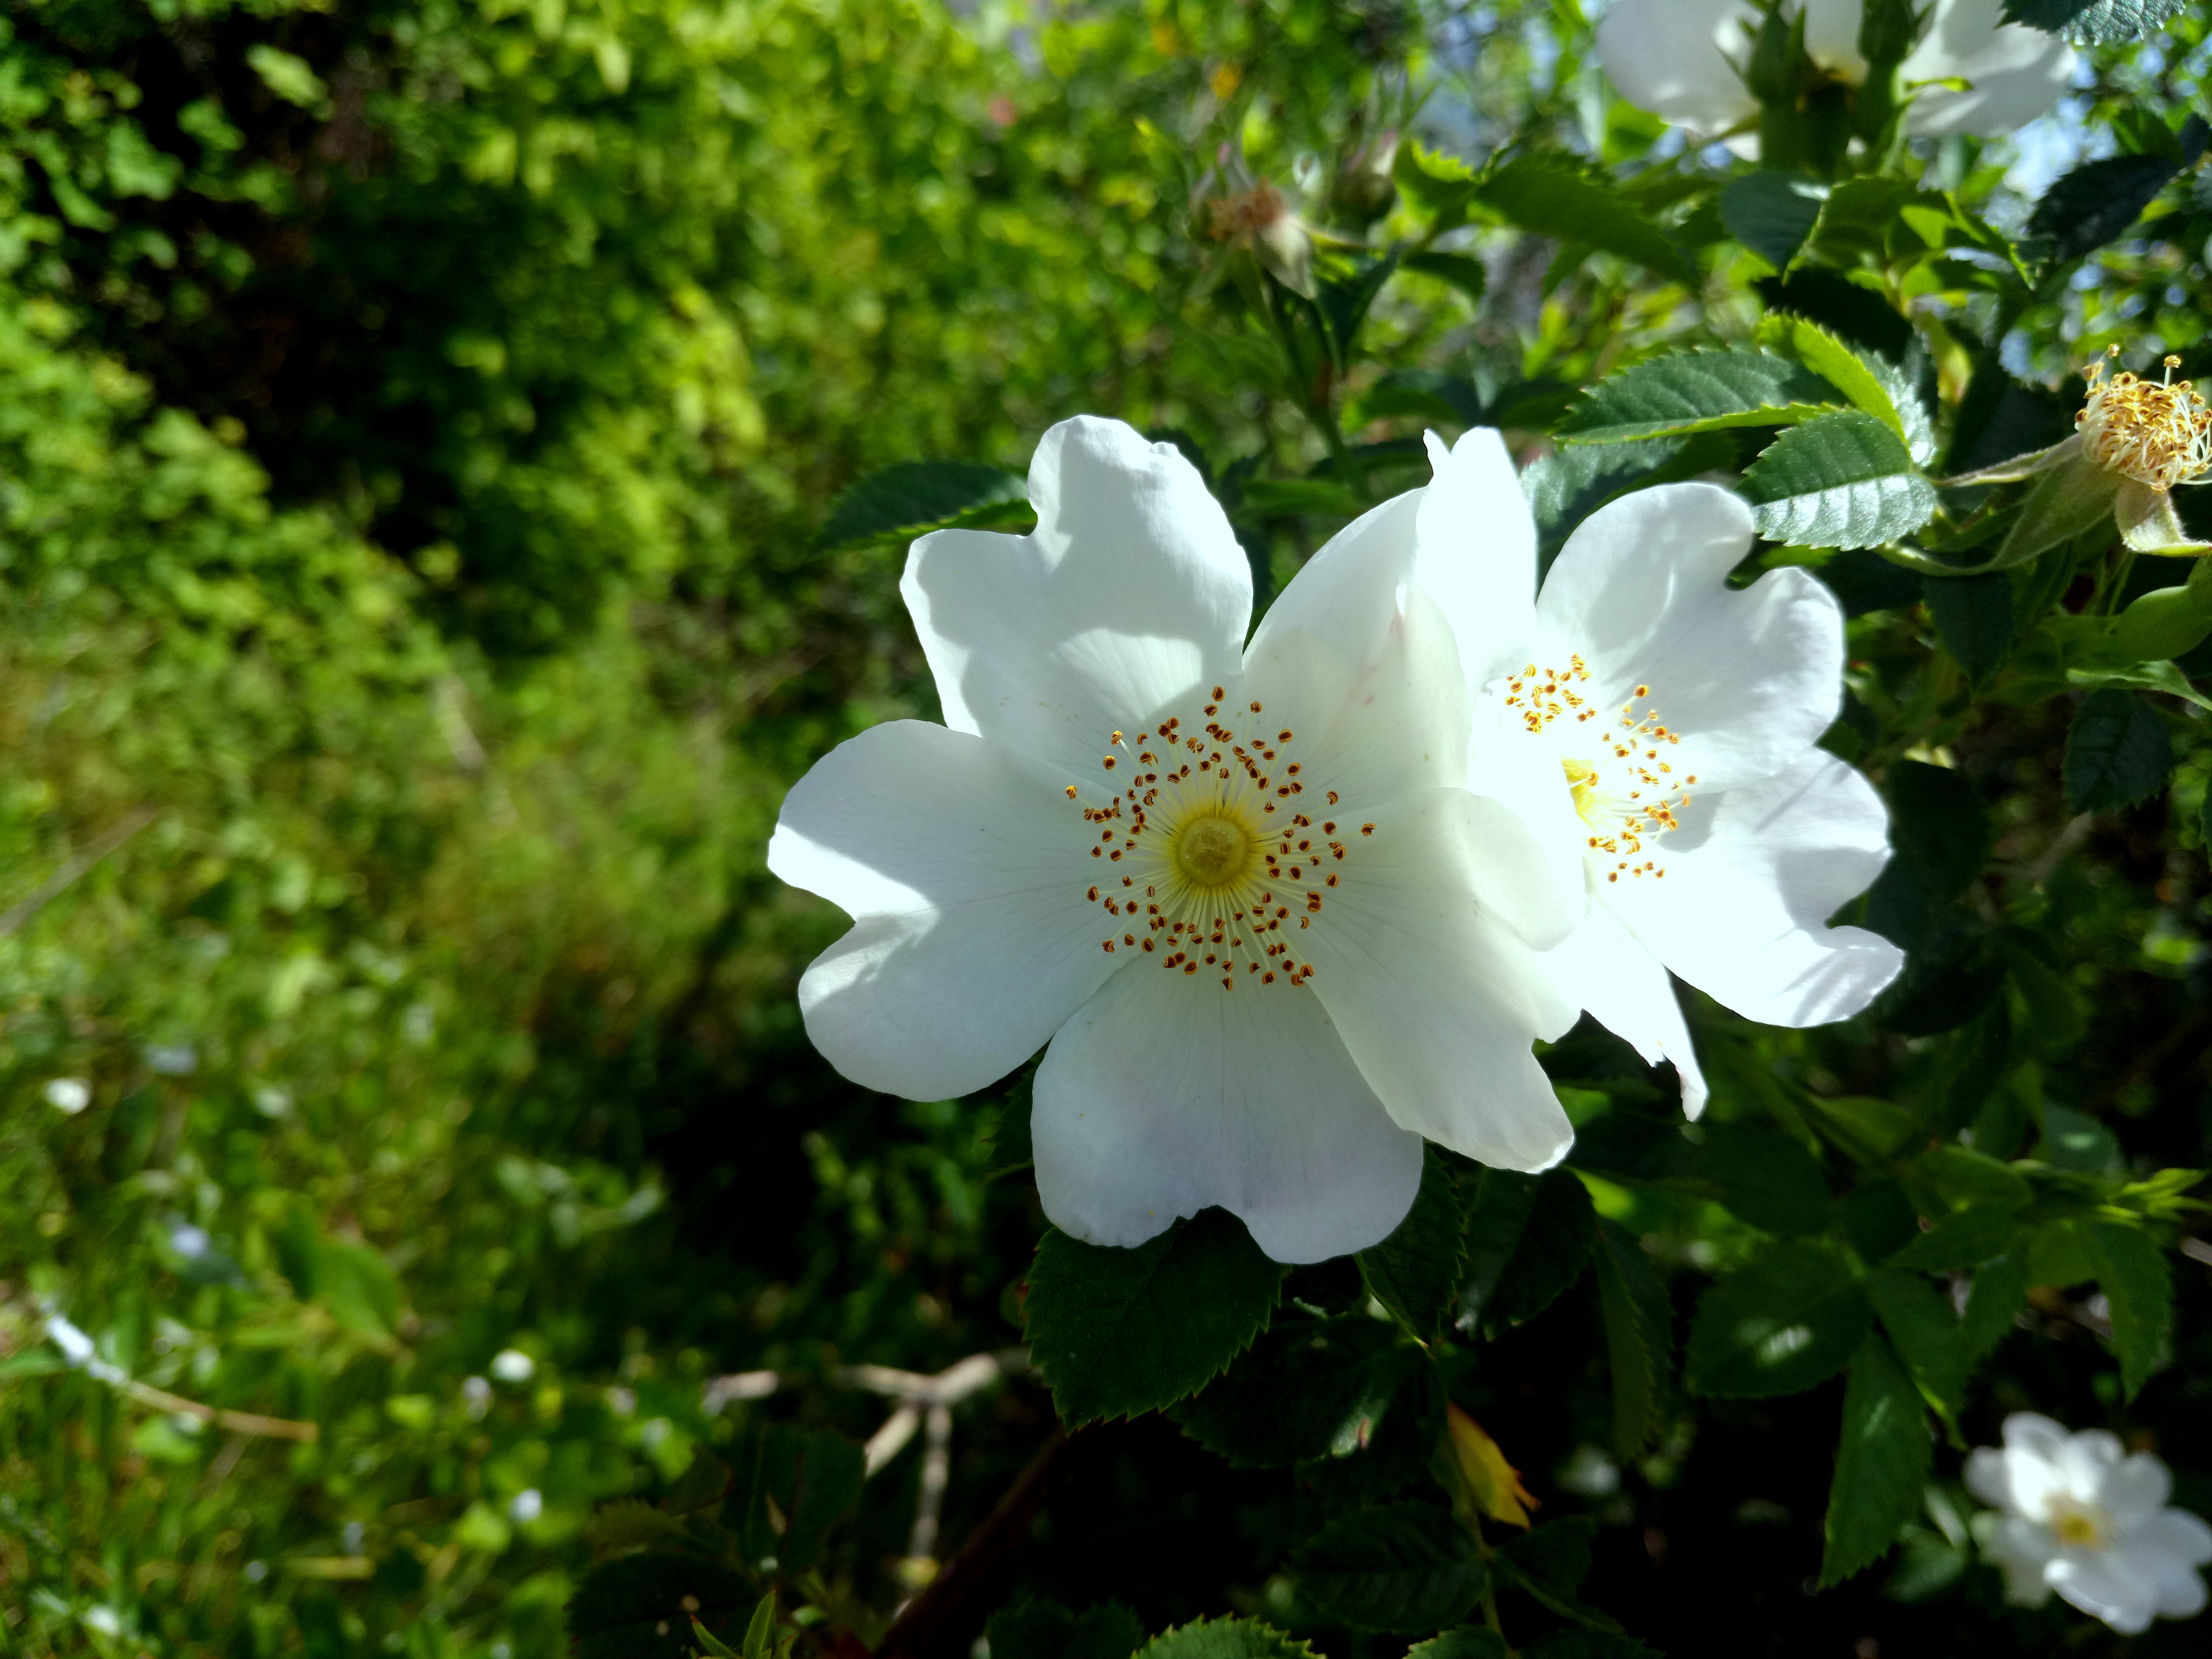
white rose, flower, bud, nature, flowering plant, petal, multiflora rose, burnet rose, Rosa sericea, plant, Rosa omeiensis, tree anemone, rosa rubiginosa, rose, rose family, rosa canina, evergreen rose, rosa wichuraiana, wildflower, rose order, Woods rose, mock orange, Rosa nutkana, shrub, rosa dumalis, anemone, prickly rose, rosa arkansana, perennial plant